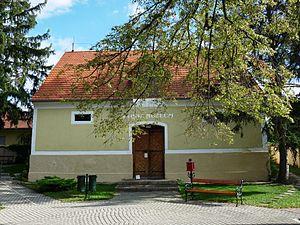
Balatonszemes est un village et une commune du comitat de Somogy en Hongrie.